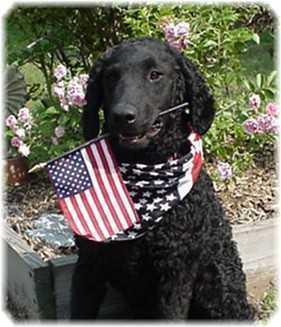
curly-coated_retriever